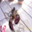
Label: lobster